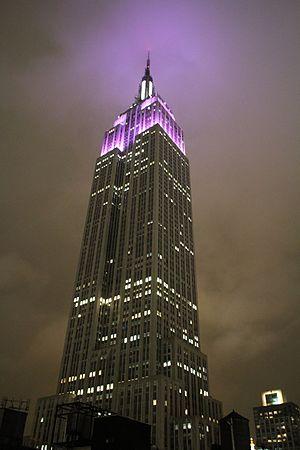
L’Empire State Building est un gratte-ciel de style Art déco situé dans l'arrondissement de Manhattan, à New York. Il est situé dans le quartier de Midtown au 350 de la 5ᵉ Avenue, entre les 33ᵉ et 34ᵉ rues. Inauguré le 1ᵉʳ mai 1931, il mesure 381 mètres et compte 102 étages.